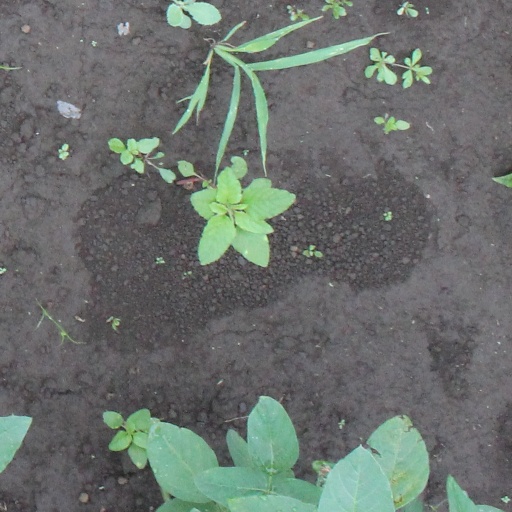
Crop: soybean